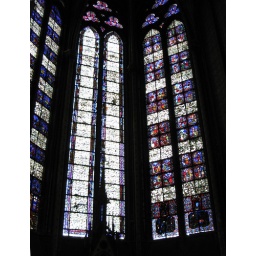
Stained glass windows in Notre Dame d'Amiens